Weiherkopf

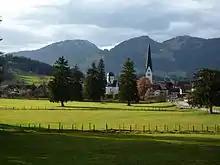
The Weiherkopf on the far right. Left, above the church spire, is the Bolsterlanger Horn. View from the Iller valley at Fischen looking west.

The peak rises within the Nagelfluhkette Nature Park. To the north is Immenstadt, to the east Fischen im Allgäu. To the southeast lies Oberstdorf and to the west is Balderschwang. Near the summit are the neighbouring peaks of the Bolsterlanger Horn to the southwest and the Rangiswanger Horn to the north.